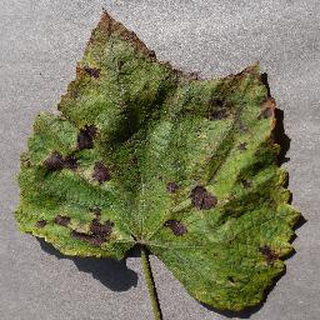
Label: grape_leaf_blight